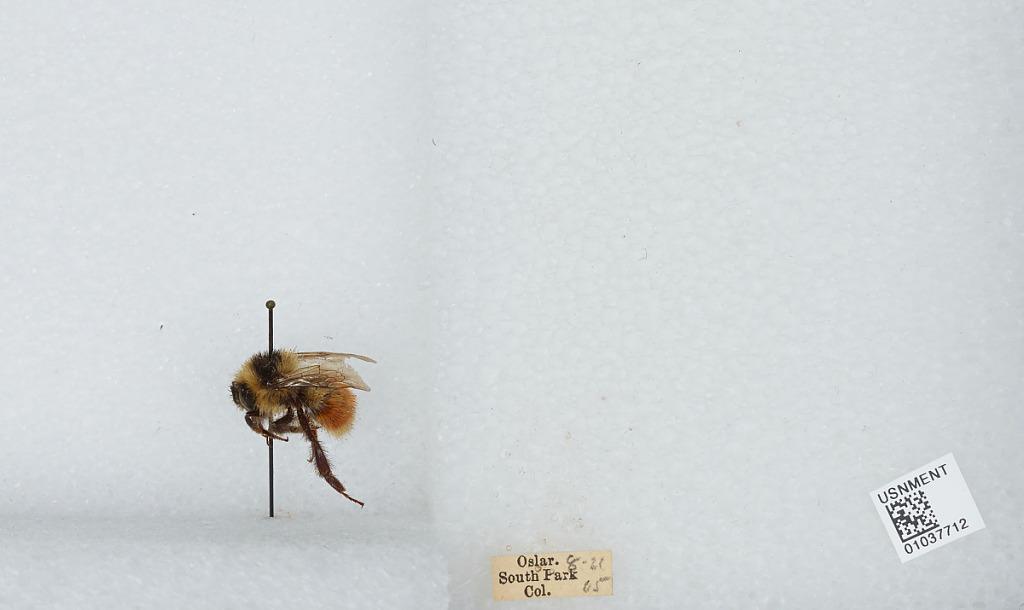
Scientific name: Bombus (Pyrobombus) sylvicola Kirby
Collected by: Oslar
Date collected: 1905-8-21
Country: United States
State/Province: Colorado
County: Park
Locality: South Park
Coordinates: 37.7703, -107.807